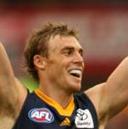
Age: 31